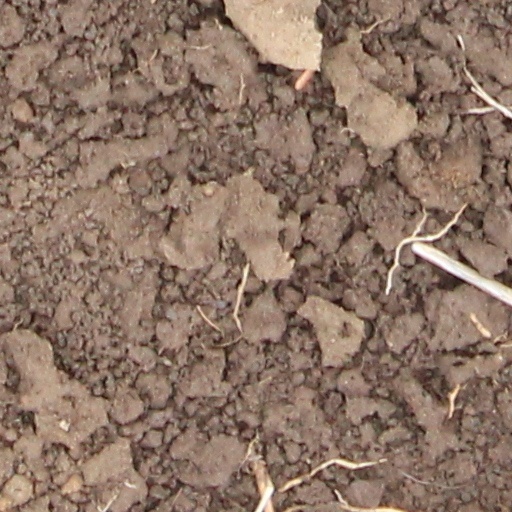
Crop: wheat